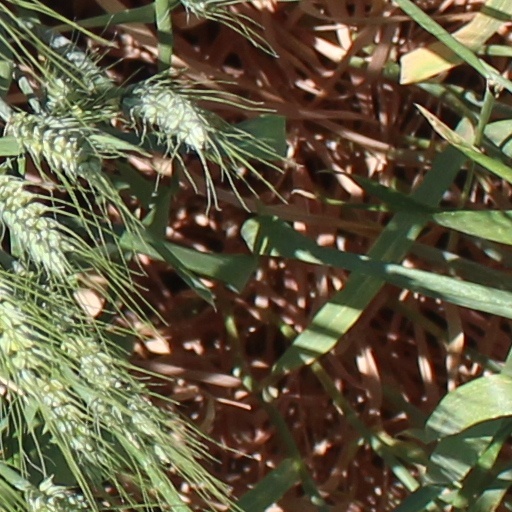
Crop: wheat